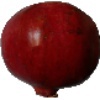
Label: pomegranate